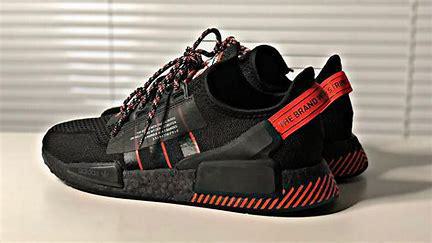
Brand: Adidas
Model: NMD_R1 V2